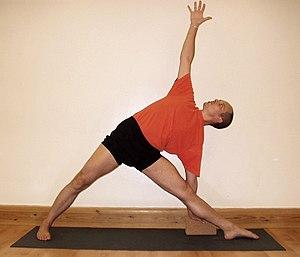
Liste des postures les plus communes du Haṭhayoga.